Asian Film Award for Best Director

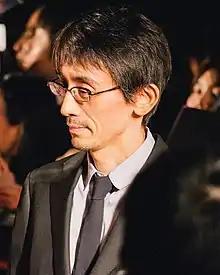
The 2025 recipient: Daihachi Yoshida

The Asian Film Award for Best Director is presented annually by the Asian Film Awards Academy (AFAA), a non-profit organization founded by Busan International Film Festival, Hong Kong International Film Festival and Tokyo International Film Festival with the shared goal of celebrating excellence in Asian cinema. It was first presented in 2007.